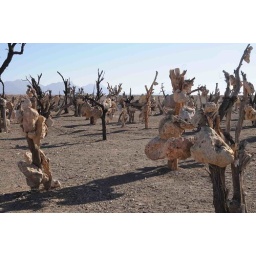
the fruit of these trees are stones hasele in derakhtan ,mivehaye sangist !in bagh az shahkarhaye honarist